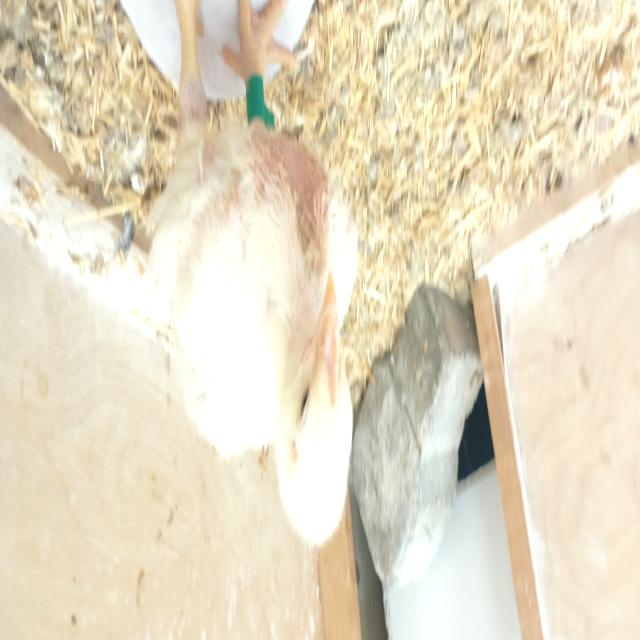
Weight: 679 g